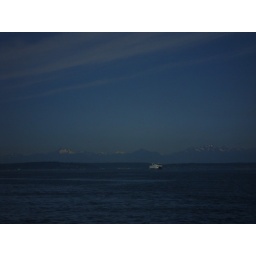
Washington State Ferry on the Puget Sound with mountains and a blue sky in the back ground